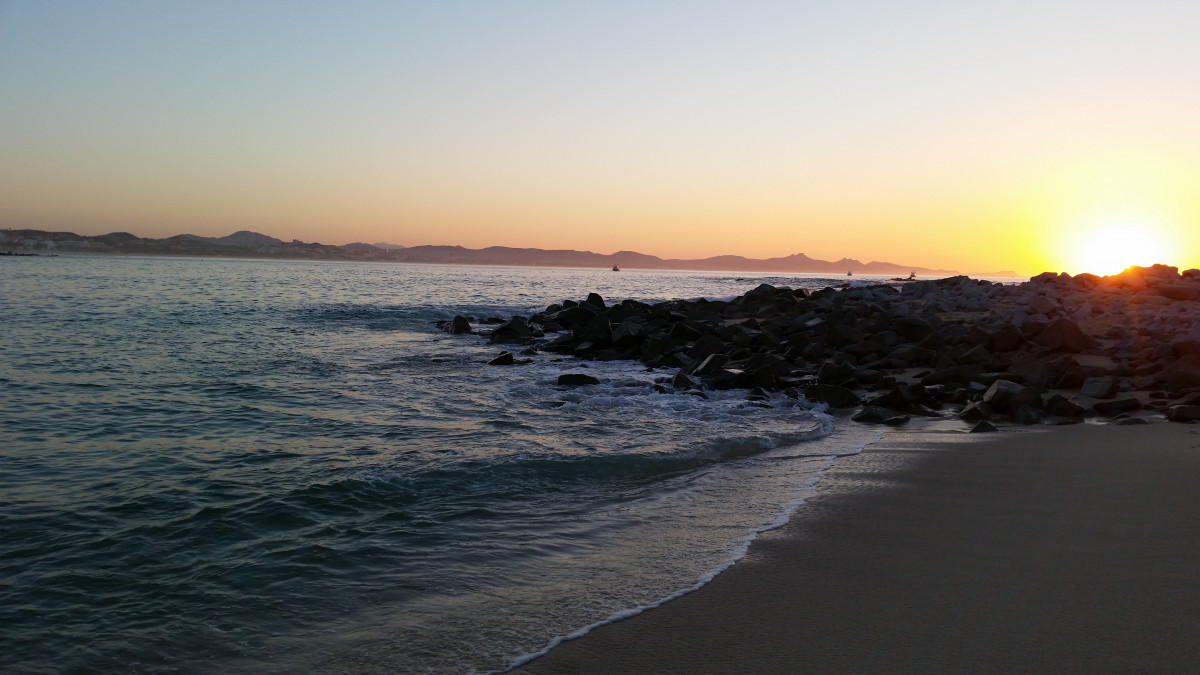
Tags: sea, coast, sand, ocean, horizon, sun, sunrise, sunset, morning, shore, dawn, dusk, evening, bay, body of water, cape, atmospheric phenomenon